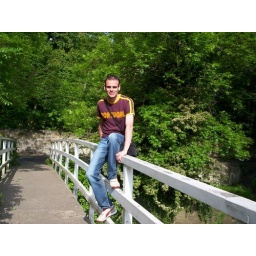
Taken in Summer, 2004. Myself sitting on the white bridge in Heaton Park.